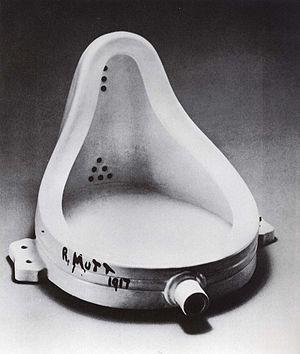
L'art contemporain désigne — de façon générale et globale — l'ensemble des œuvres produites depuis 1945 à nos jours, et ce quels qu'en soient le style et la pratique esthétique mais principalement dans le champ des arts plastiques. Dans cette classification, l'art contemporain succède à l'art moderne.
L'économie est une discipline qui étudie l'économie en tant qu'activité humaine, qui consiste en la production, la distribution, l'échange et la consommation de biens et de services.